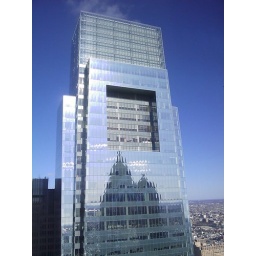
An across the street view of the Comcast building from the 52nd floor of a neighboring building in center city Philadelphia.